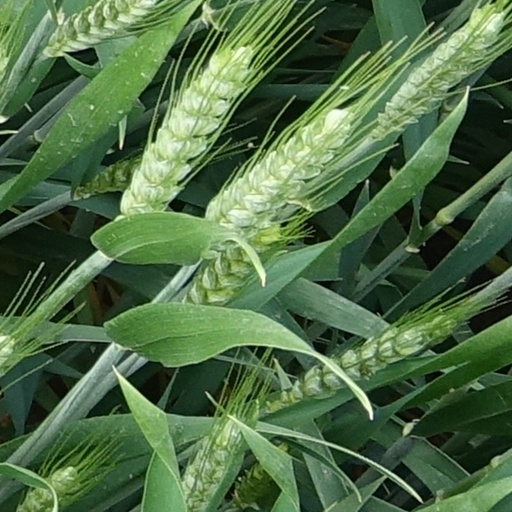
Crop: wheat